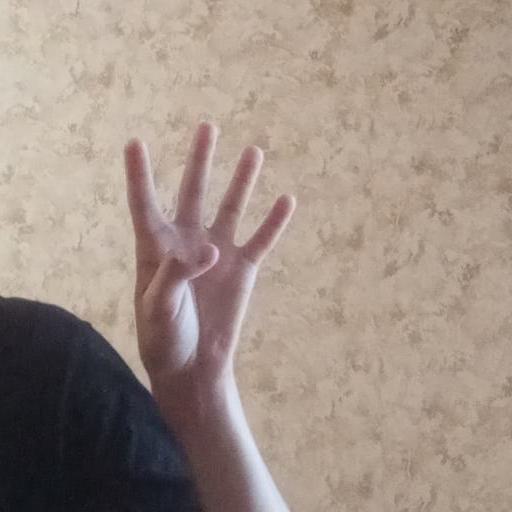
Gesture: four